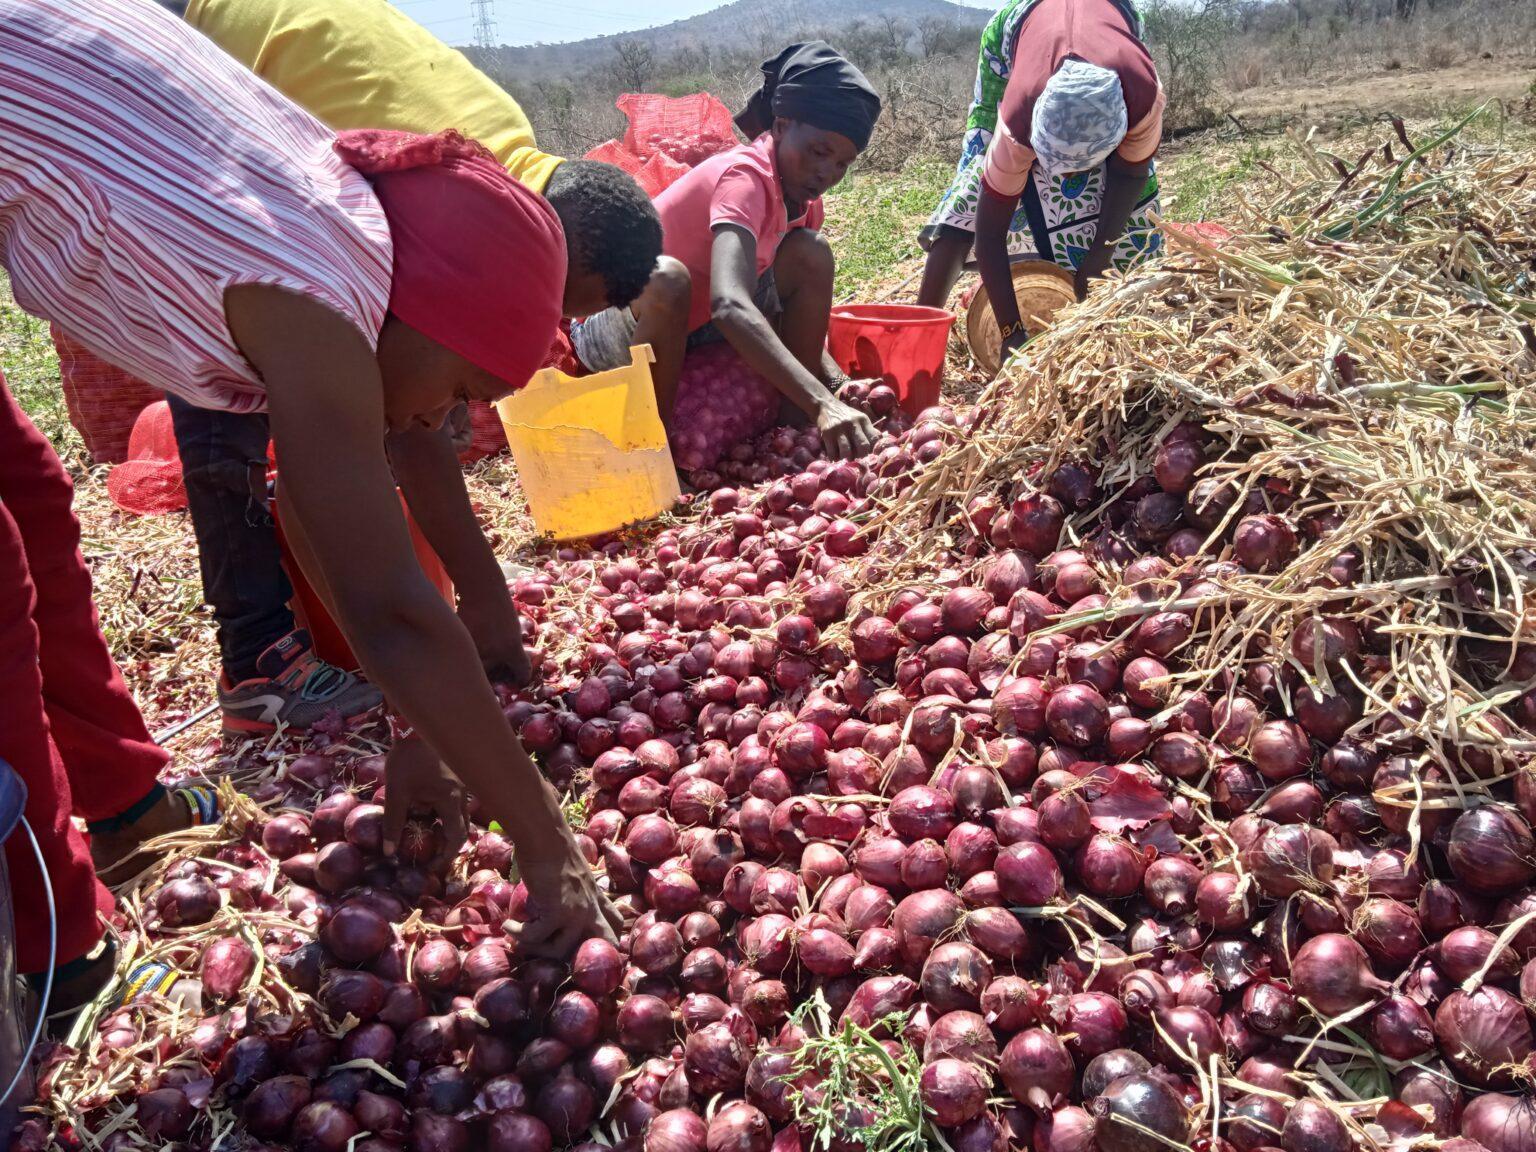
Watu watatu wameinama na mmoja amechuchumaa na wote wanafanya shughuli ya kuchambua vitunguu maji, na kuvimwaga chini na kisha kuviweka kwenye ndoo ya rangi njano na nyekundu, na mazao haya ni ya biashara, kwani yakiuzwa humpatia kipato mkulima.